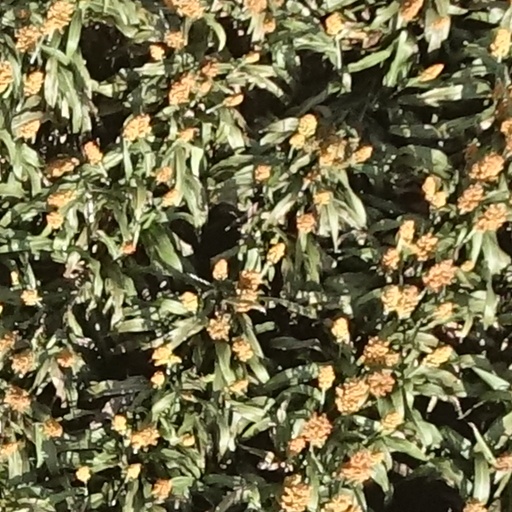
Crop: sorghum